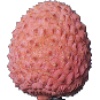
Label: Lychee 1